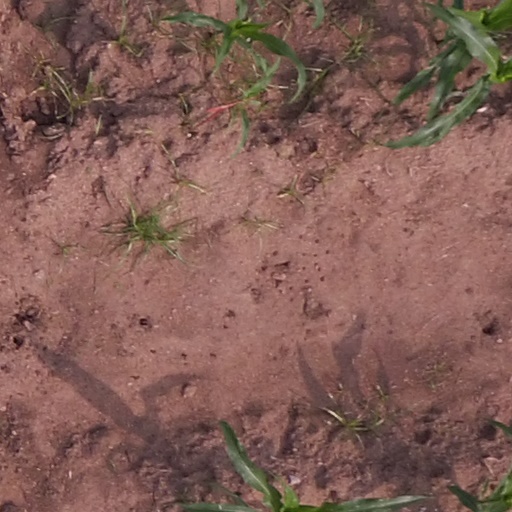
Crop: maize; corn